Figitidae

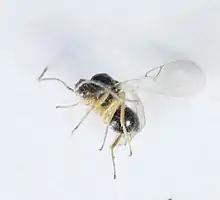
Subfamily Charipinae

Figitidae is a family of parasitoid wasps. The full diversity of this wasp family is not yet known, but about 1400 species have been described to over 130 genera. For example, the largest subfamily, Eucoilinae (previously considered as a separate family, the Eucoilidae), has over 1000 described species so far, but this is probably just a fraction of the total diversity. Figitid species occur throughout most of the world.